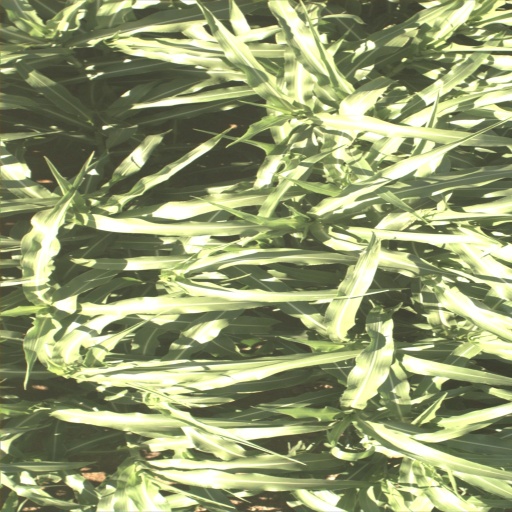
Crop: sorghum